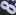
Number: 8